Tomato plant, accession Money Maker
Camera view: horizontal (90 deg, fisheye); turntable rotation: 240 degrees
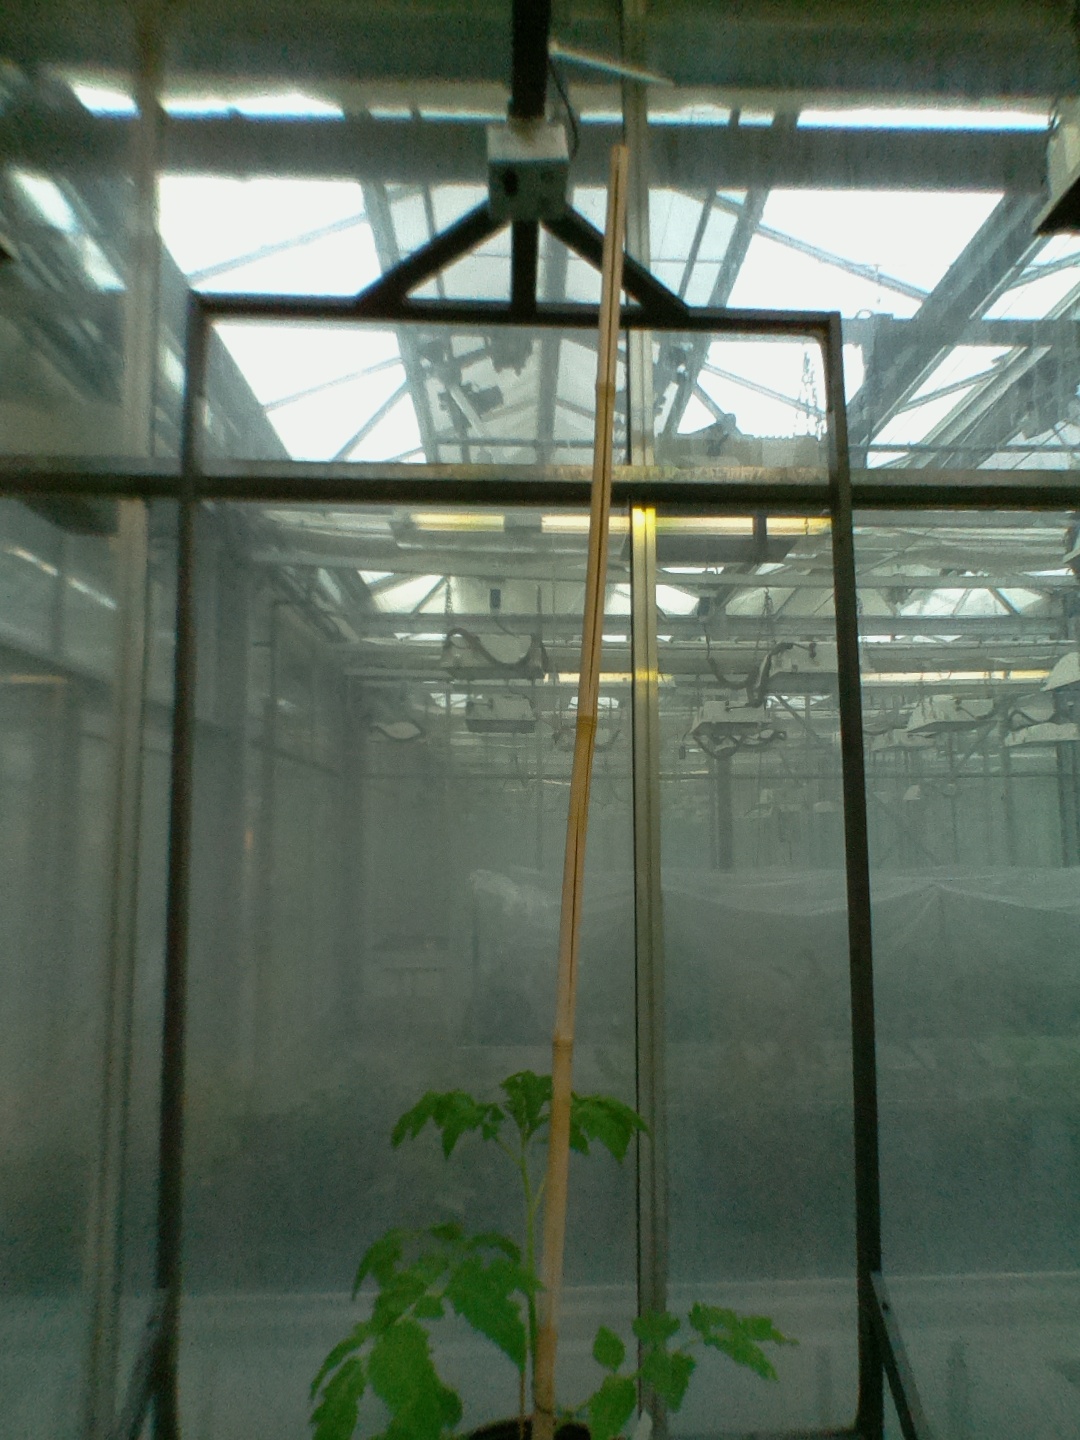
BBCH growth stage 13: 6 of true leaves visible